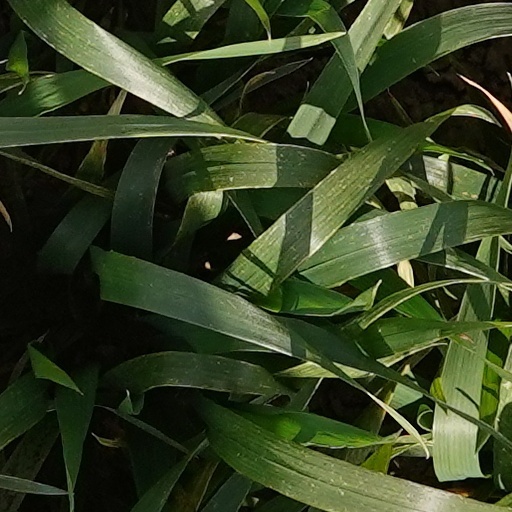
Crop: wheat